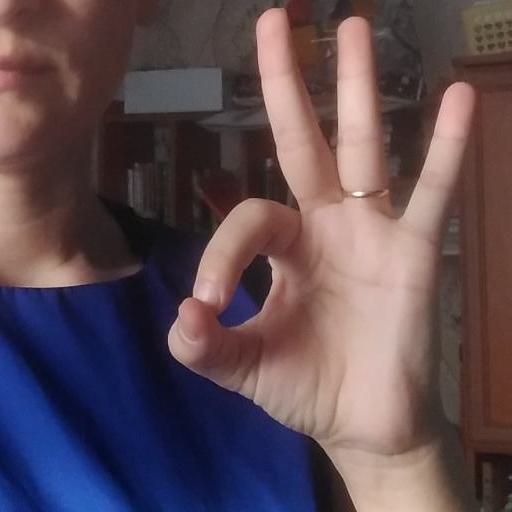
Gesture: ok